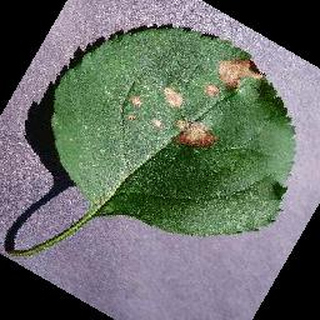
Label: apple_black_rot